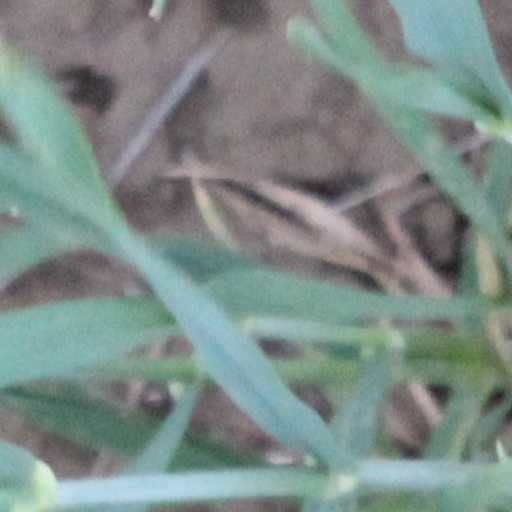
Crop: wheat